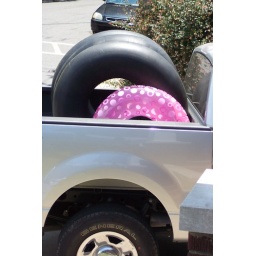
my little tube in the truck with everybody else's big bad black tubes